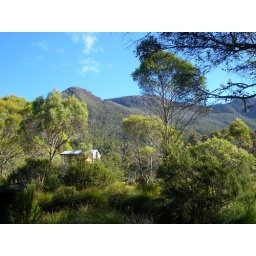
The bush and mountains (and dunny!) near Kia Ora Hut, our home at the end of day four.